Damsel in distress

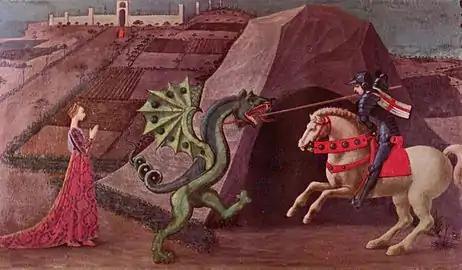
Paolo Uccello's depiction of Saint George and the dragon, , a classic image of a damsel in distress

The theme also features in the medieval legend of Saint George who saved a princess from being devoured by a dragon. A late addition to this saint's hagiography, not attested in the several first centuries when he was venerated, it is nowadays the main act for which Saint George is remembered.